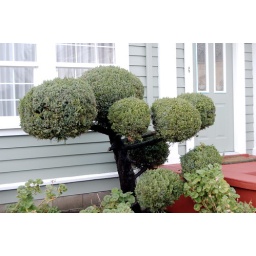
the little tree in front of the house